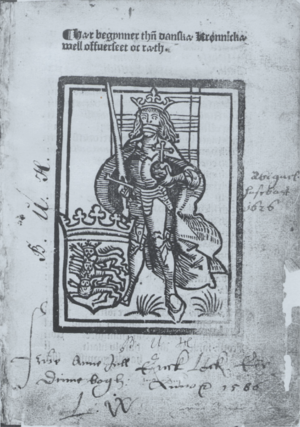
La Rimkrønike est le premier ouvrage rédigé en langue danoise, en 1460. Il s'agit d'un recueil de poèmes ayant pour sujet l'histoire et les rois du Danemark, du premier roi Dan jusqu'à Christian Iᵉʳ.